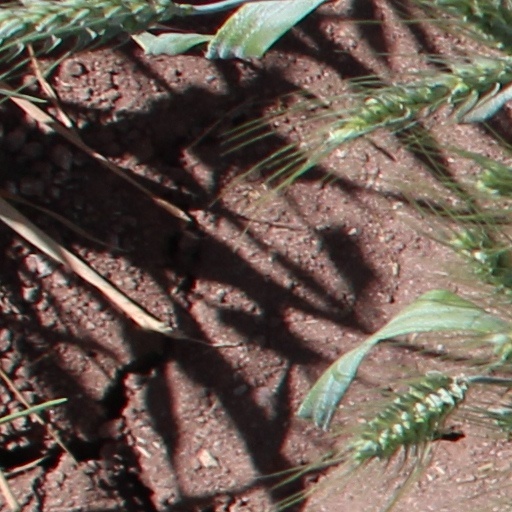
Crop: wheat